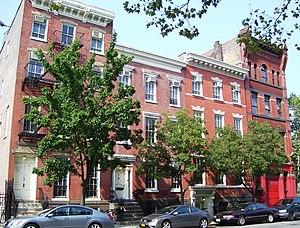
Henry Street est une rue du quartier de Lower East Side, situé dans l'arrondissement de Manhattan, à New York. S'étendant vers l'est, elle ne comprend qu'une voie de circulation, sauf sur un tronçon à l'ouest de Pike Street, où la rue comporte deux voies. Henry Street s'étend depuis Oliver Street à l'ouest, passe en dessous du pont de Manhattan et se poursuit jusqu'à Grand Street à l'est. La rue est nommée d'après Henry Rutgers, un philanthrope et héros de la guerre d'indépendance des États-Unis. Rutgers Street, qui croise Henry Street, est également nommée d'après lui.